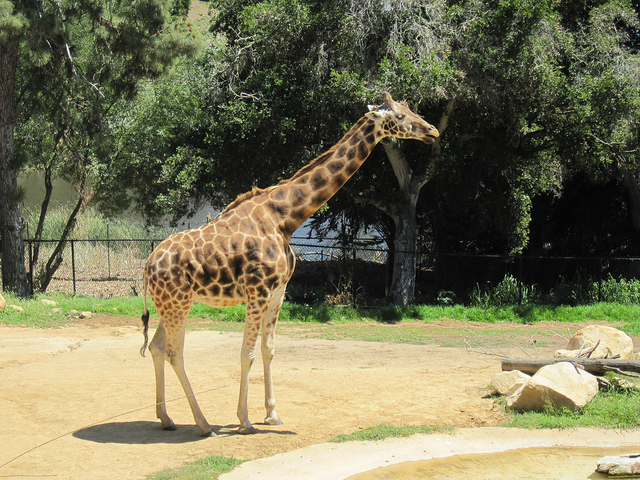
user: Given an image and a question. Answer the question in a short answer. Question: What do these guys like to eat? Short Answer:
assistant: leaf